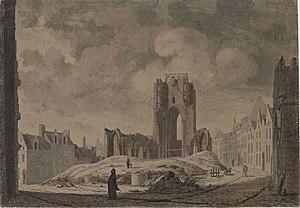
L'ancienne église Saint Géry était un édifice religieux catholique de style gothique brabançon sis au cœur de la ville de Bruxelles dont elle est liée à la fondation. Une ancienne chapelle castrale du Xe siècle sur une île de la Senne est remplacée par une église achevée en 1584. L'édifice est démoli durant la période française. Elle était dédiée à saint Géry, évêque de Cambrai.